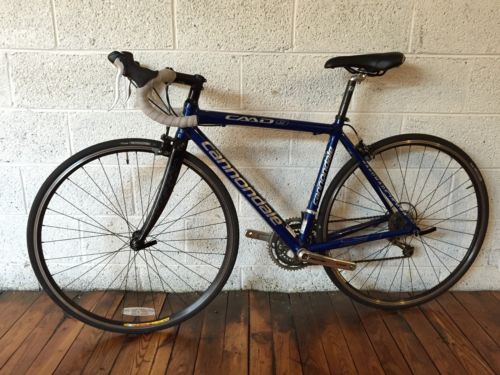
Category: bicycle